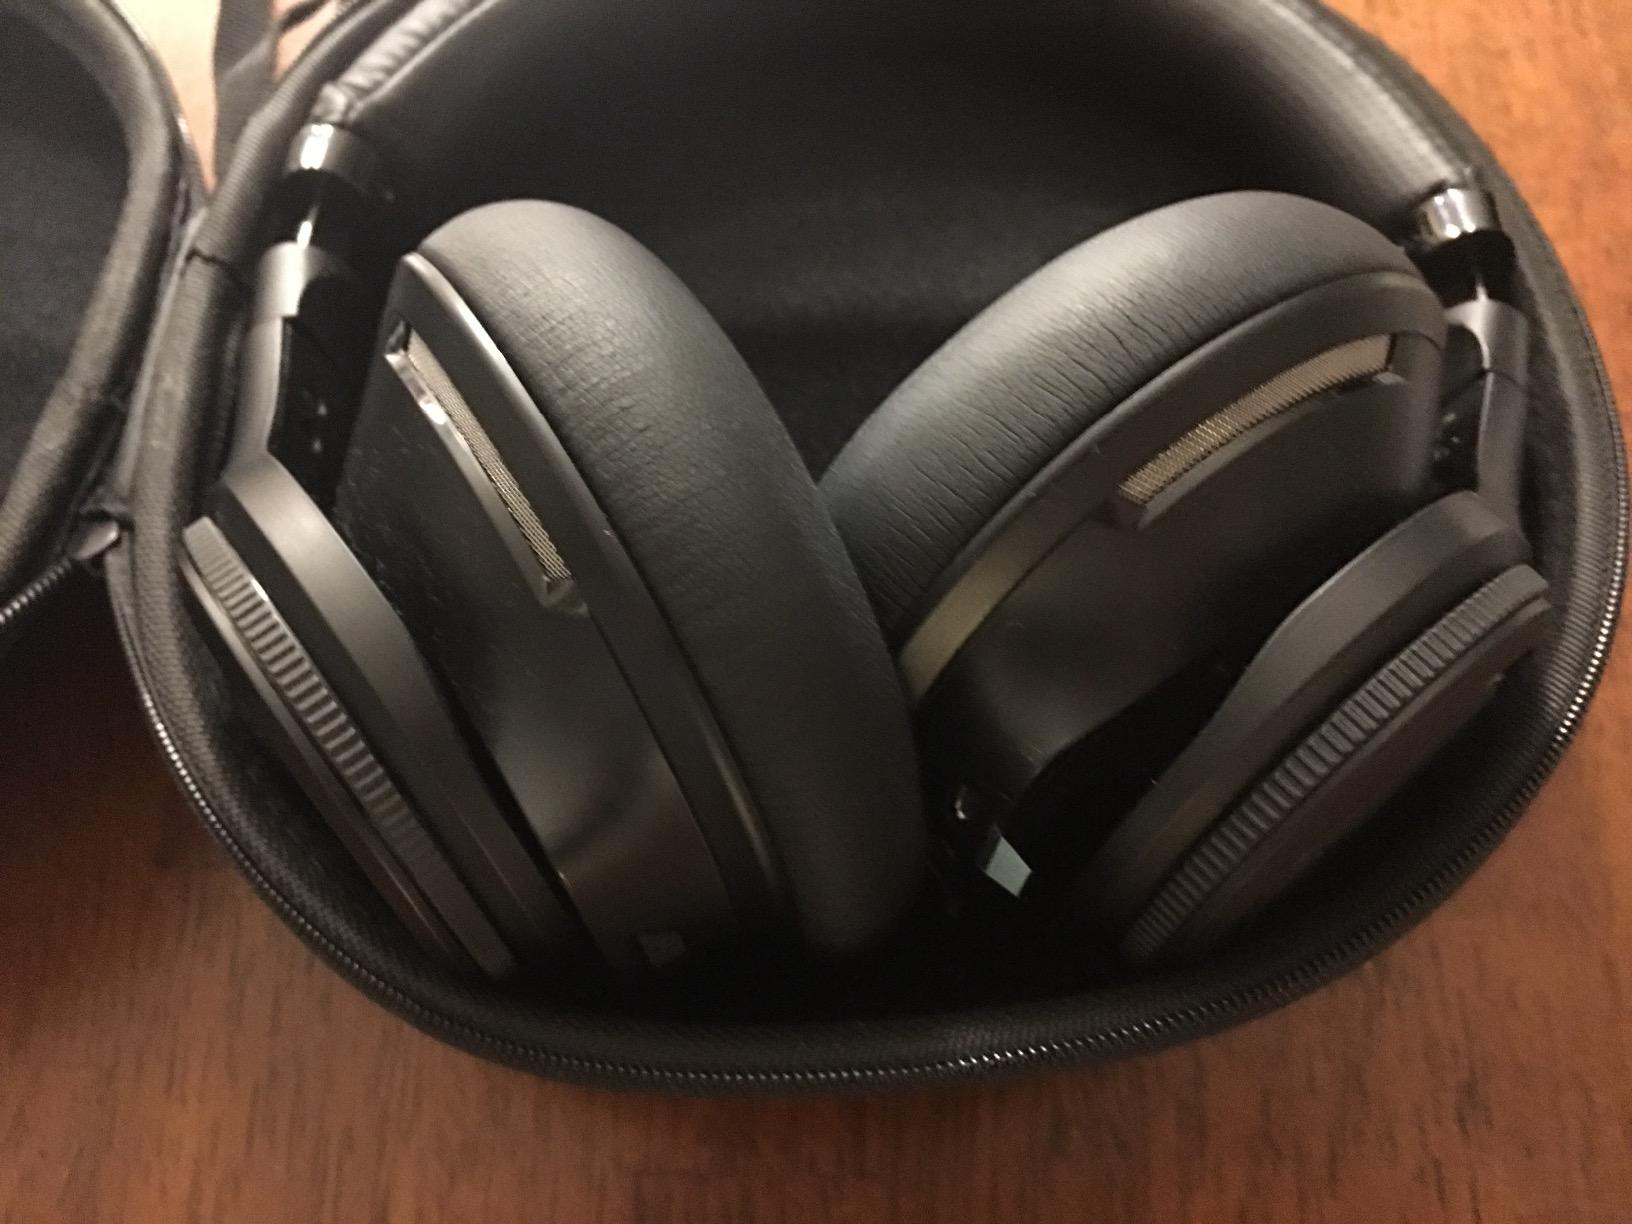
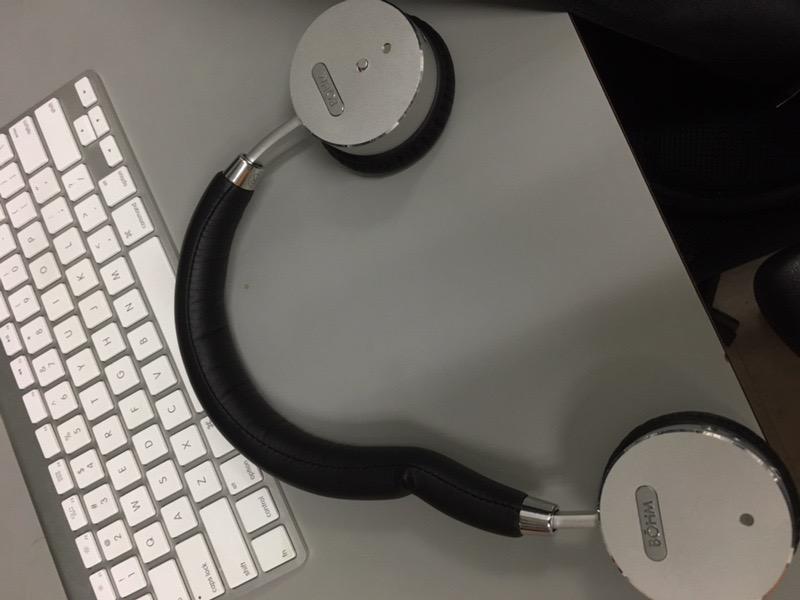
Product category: headphones
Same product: no